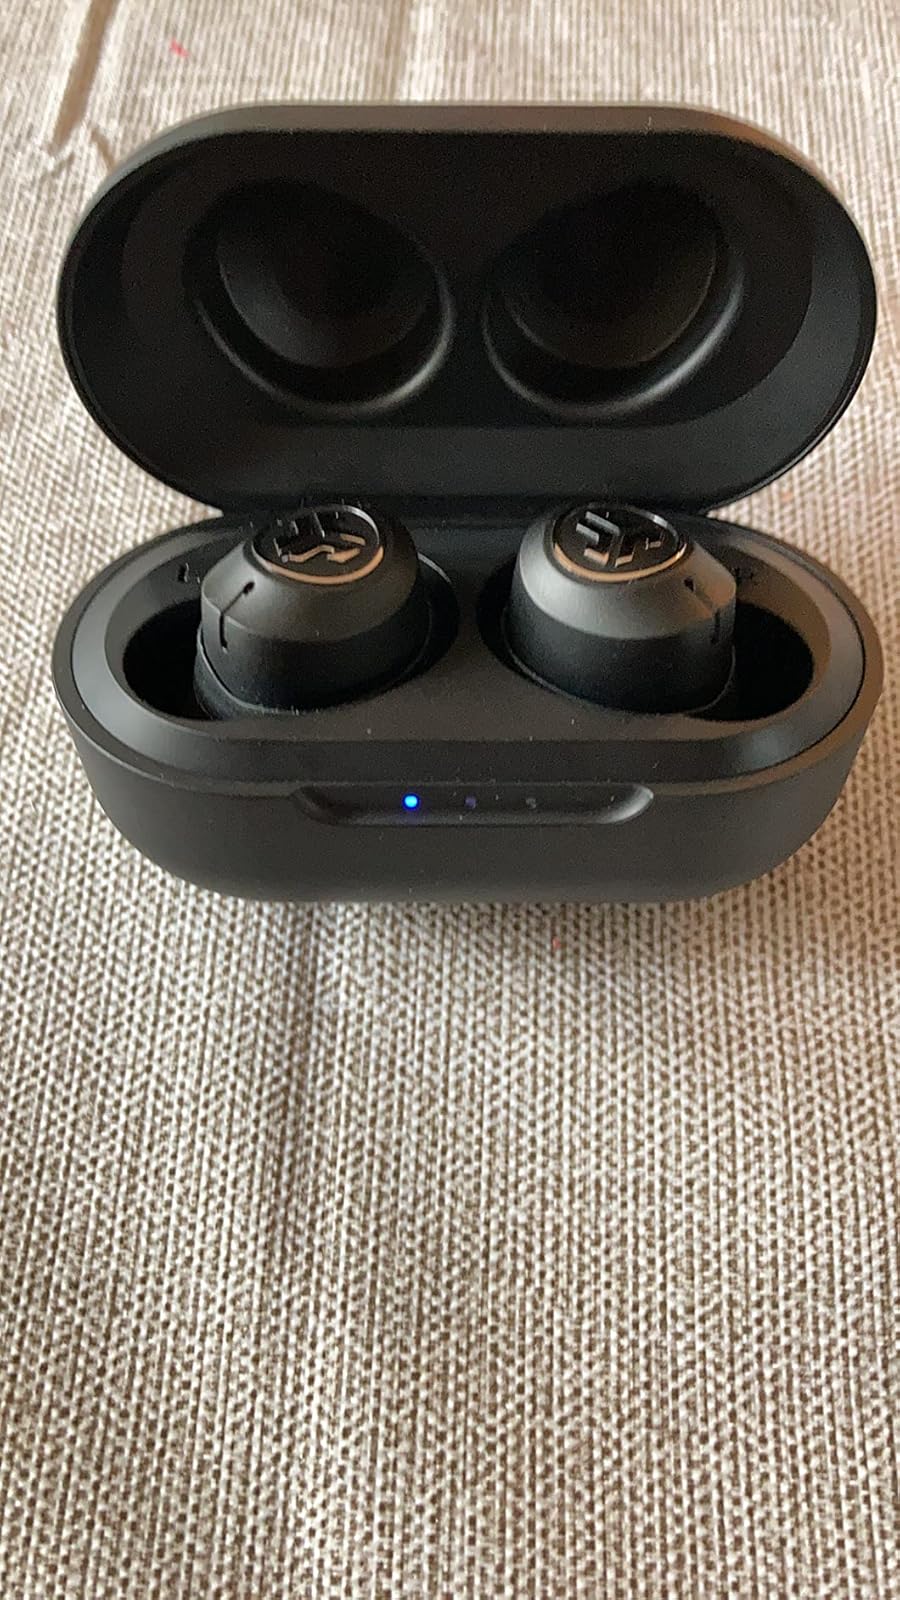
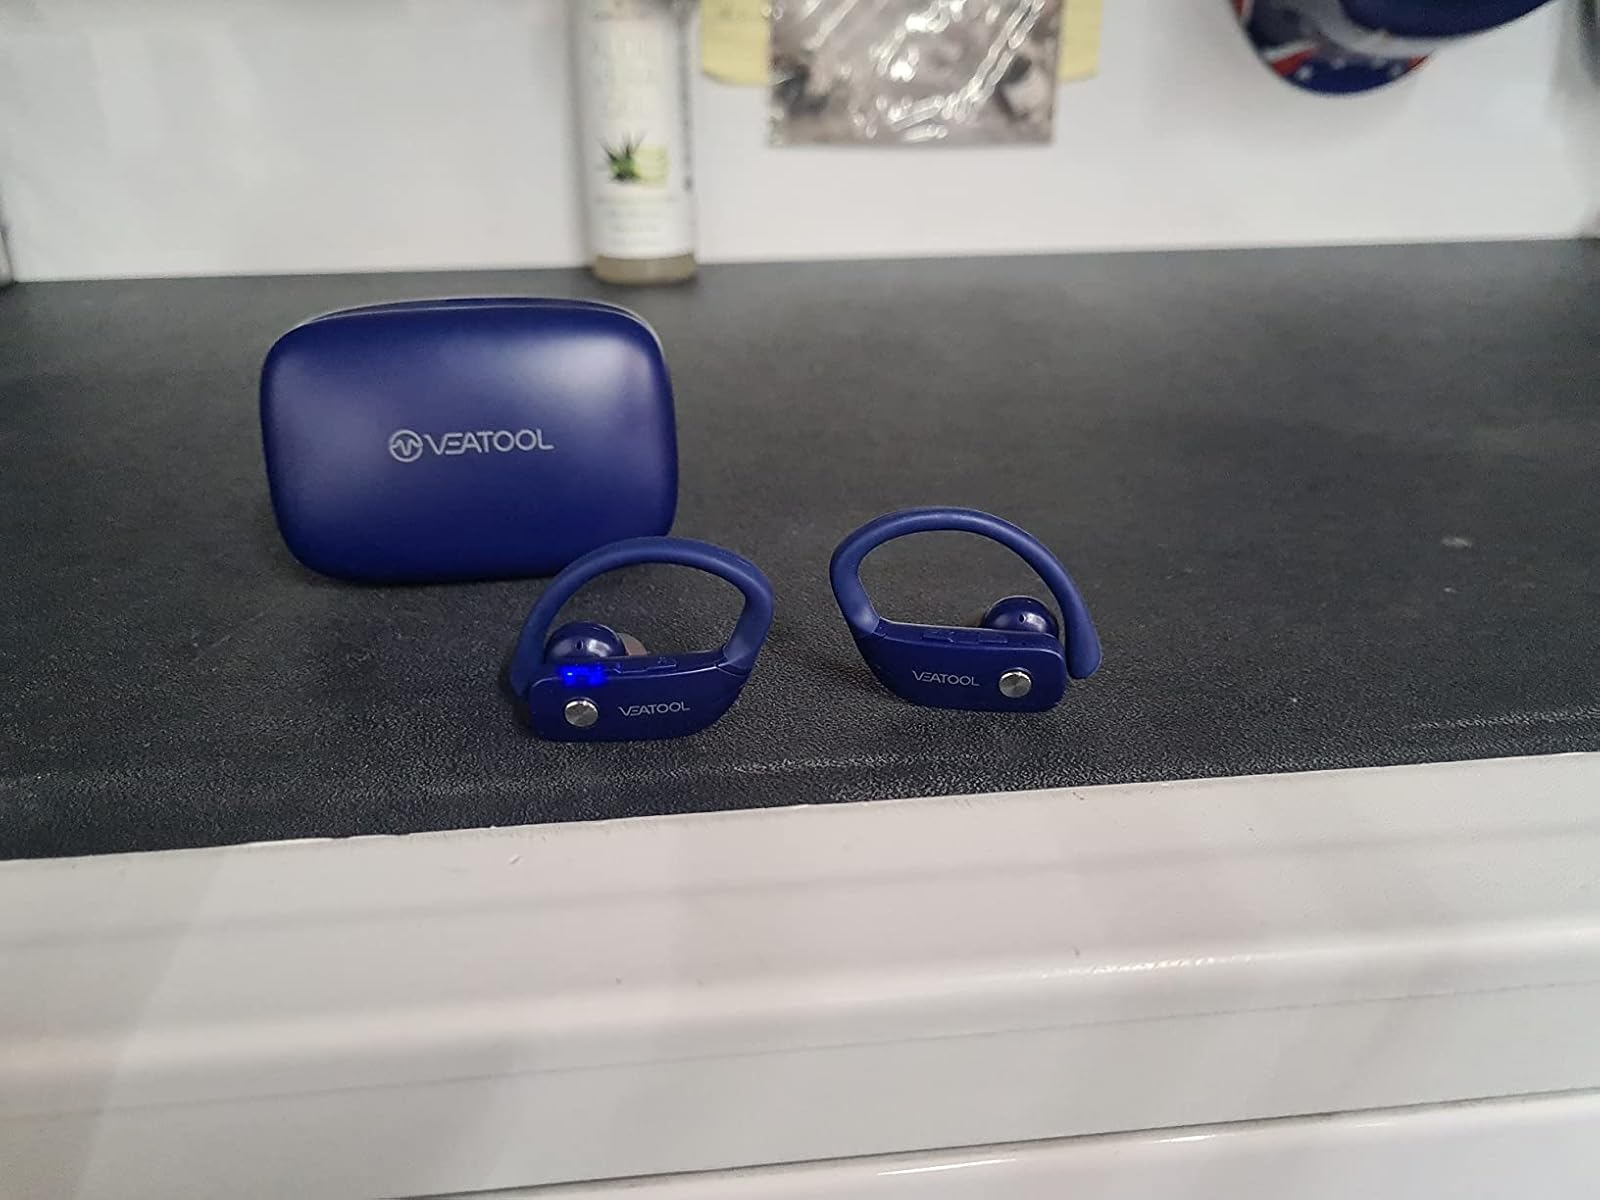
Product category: earbuds
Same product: no